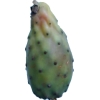
Label: cactus_fruit_green